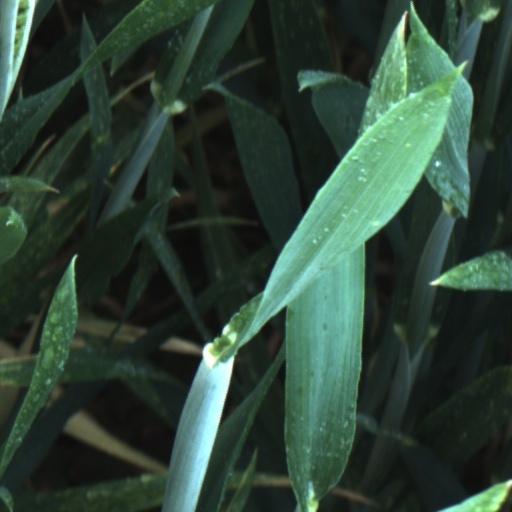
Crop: wheat